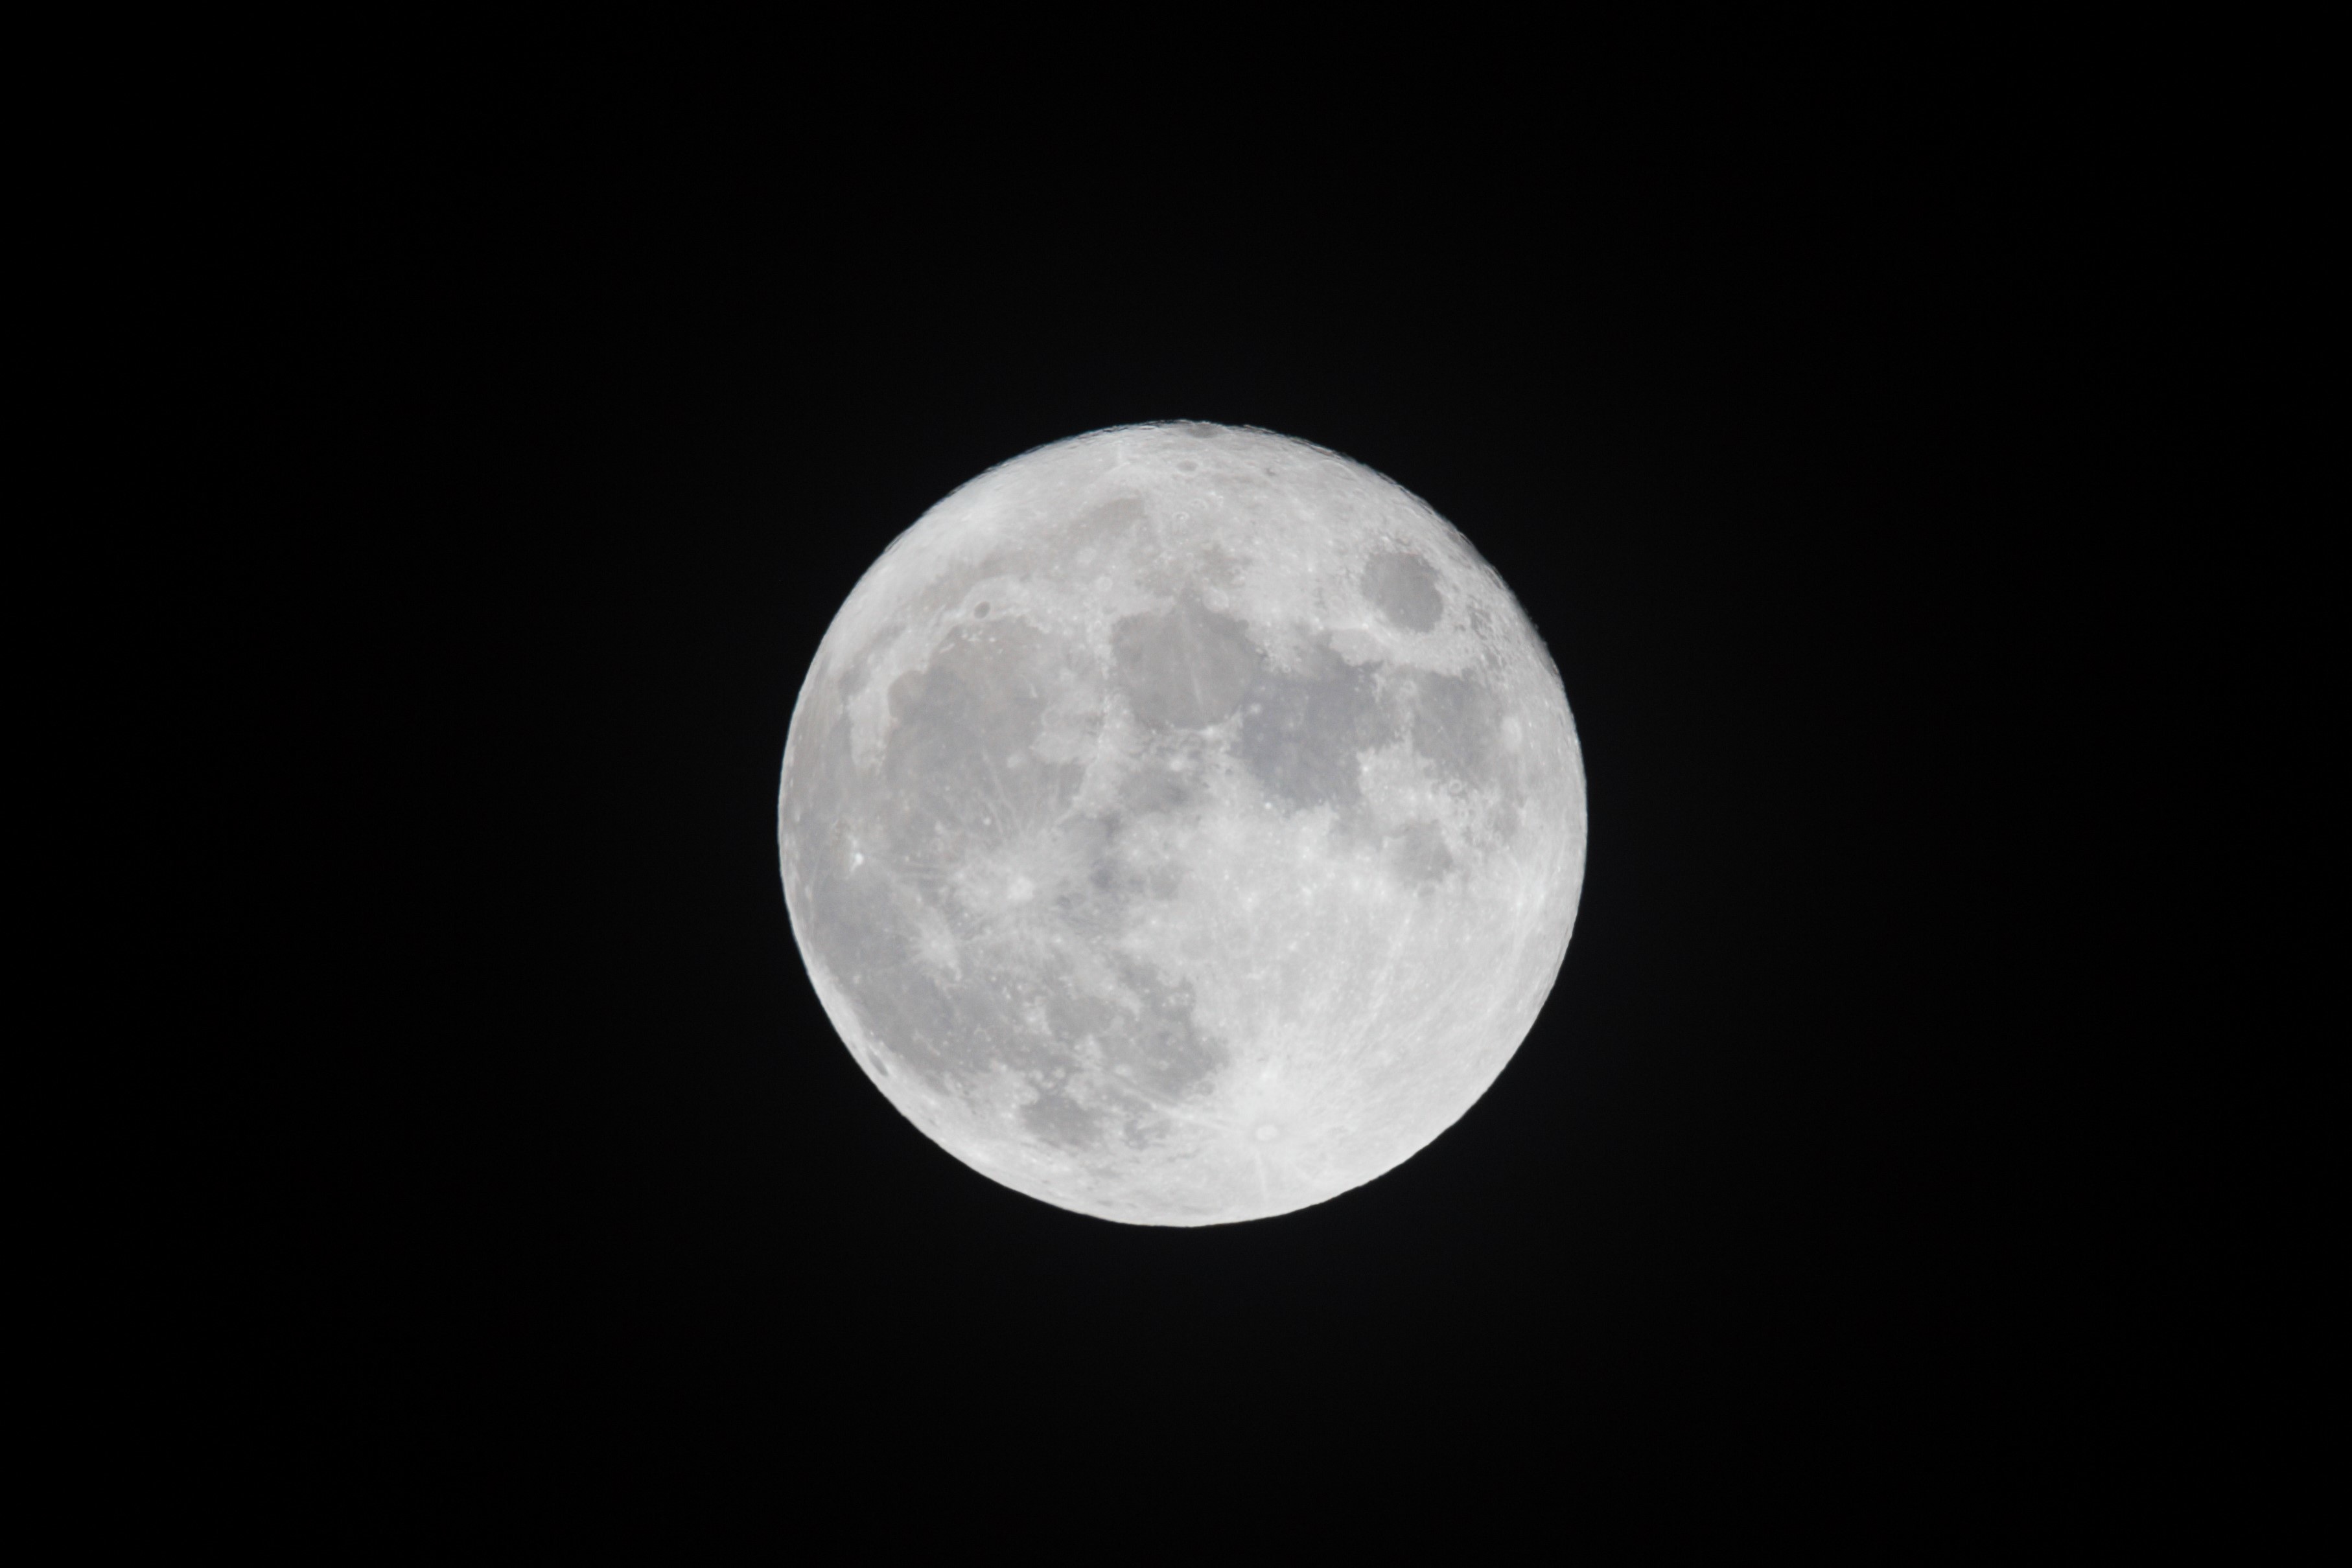
black and white, atmosphere, moon, full moon, moonlight, circle, astronomy, astronomical object, celestial event